2015 UEFA European Under-17 Championship

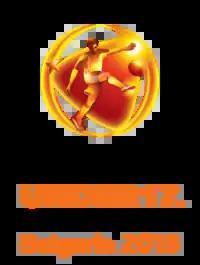

The 2015 UEFA European Under-17 Championship was the 14th edition of the UEFA European Under-17 Championship (33rd edition if the Under-16 era was also included), the annual European youth football competition contested by the men's under-17 national teams of the member associations of UEFA. Bulgaria hosted the tournament. The finals featured 16 teams for the first time since 2002, as the number of teams was increased from eight in the previous tournament. Players born on or after 1 January 1998 were eligible to participate in this competition.